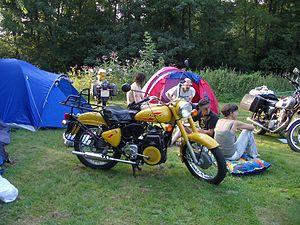
Une motocyclette Diesel est un type de moto mue par un moteur Diesel. Cette motorisation est peu répandue, à cause de tous les défauts que les moteurs Diesel ont pu rencontrer, poids important, bruit important, chaleur dégagée, odeurs, peu de nervosité du moteur. Les motocyclettes à motorisation Diesel ont connu quelques essais sporadiques, mais la production reste soit amateur, soit très intimiste par de petites entreprises, soit par l'armée mais maintenant abandonnée.